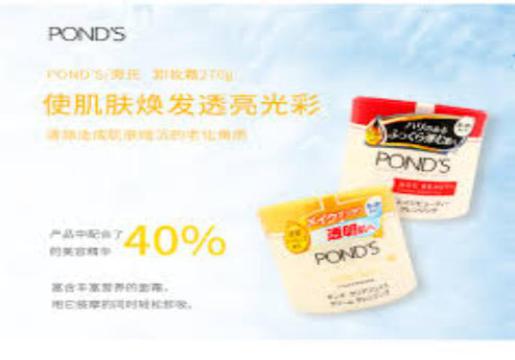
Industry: Necessities